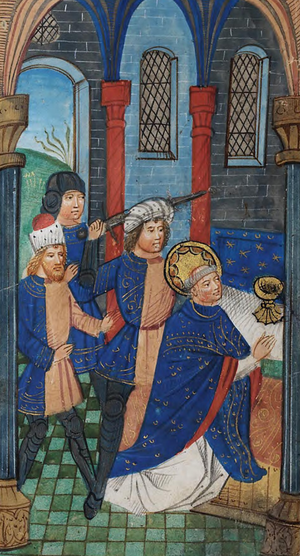
Thomas Becket
Thomas Becket var Henrik 2. af Englands rigskansler og ærkebiskop af Canterbury fra 1162 til sin død. Han blev myrdet i Canterbury-katedralen.